Monument to the Polish Endeavour

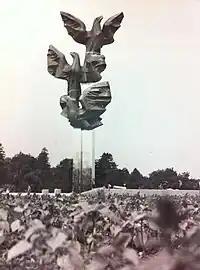
The Monument to the Polish Endeavour in 1979.

On 6 September 1972, the Szczecin Voivodeship Committee of the Polish United Workers' Party decided to build a monument in Szczecin, Poland. It was proposed by Janusz Brych, the general secretary of the voivodeship committee. The monument was meant to be a sign of respect and gratitude for the inhabitants of the city of Szczecin, for their efforts in rebuilding and expanding the city since the end of the Second World War. The efforts of the monument construction were taken on by the Friends of Szczecin Society (Polish: "Towarzystwo Przyjaciół Szczecina"), which was led by Jan Stopyra, the mayor of Szczecin. The monument was originally meant to be unveiled for the 30th anniversary of the end of the Second World War, however, due to delays and prolonged discussions, it was ultimately decided to unveil it on the 35th anniversary instead. On 29 December 1976, was established the Organization of Monument Construction Committee, with Jan Stopyra as its leader. It was decided that the monument would be built at the Bright Meadows Square, at the boundary with the Jan Kasprowicz Park.